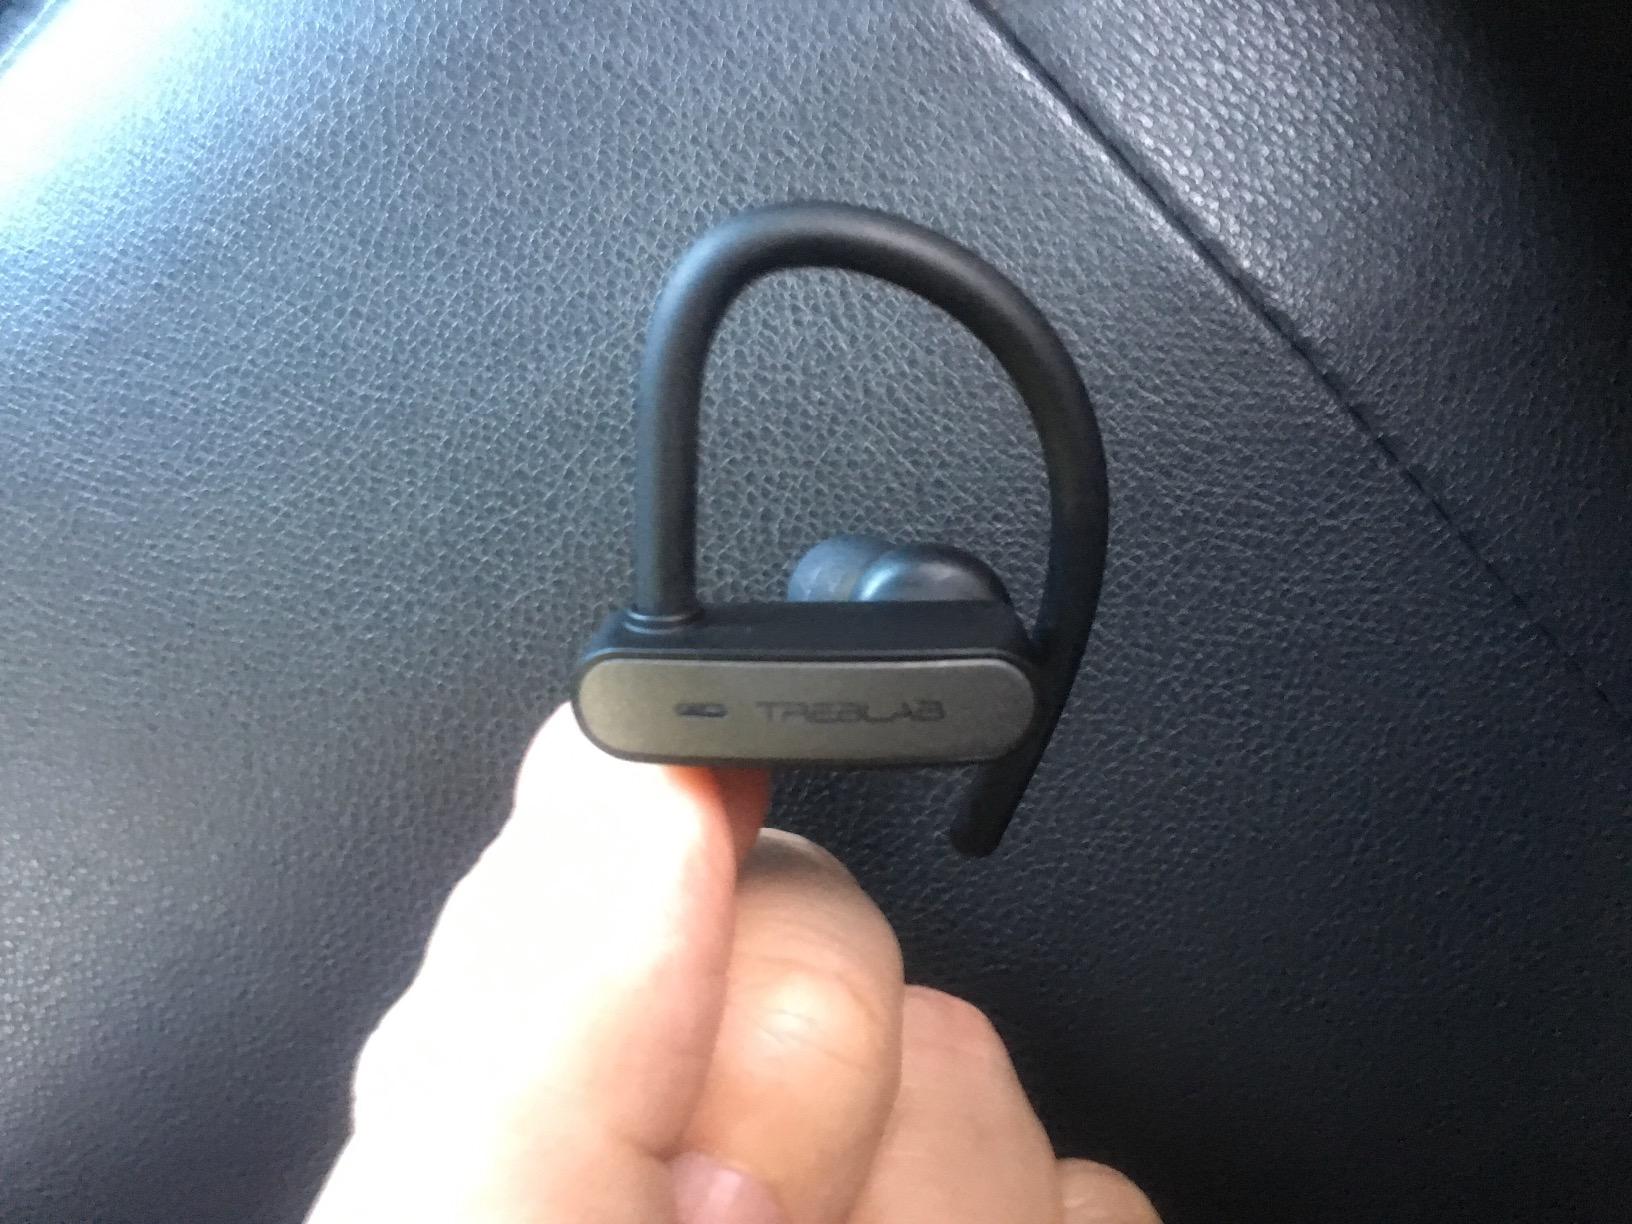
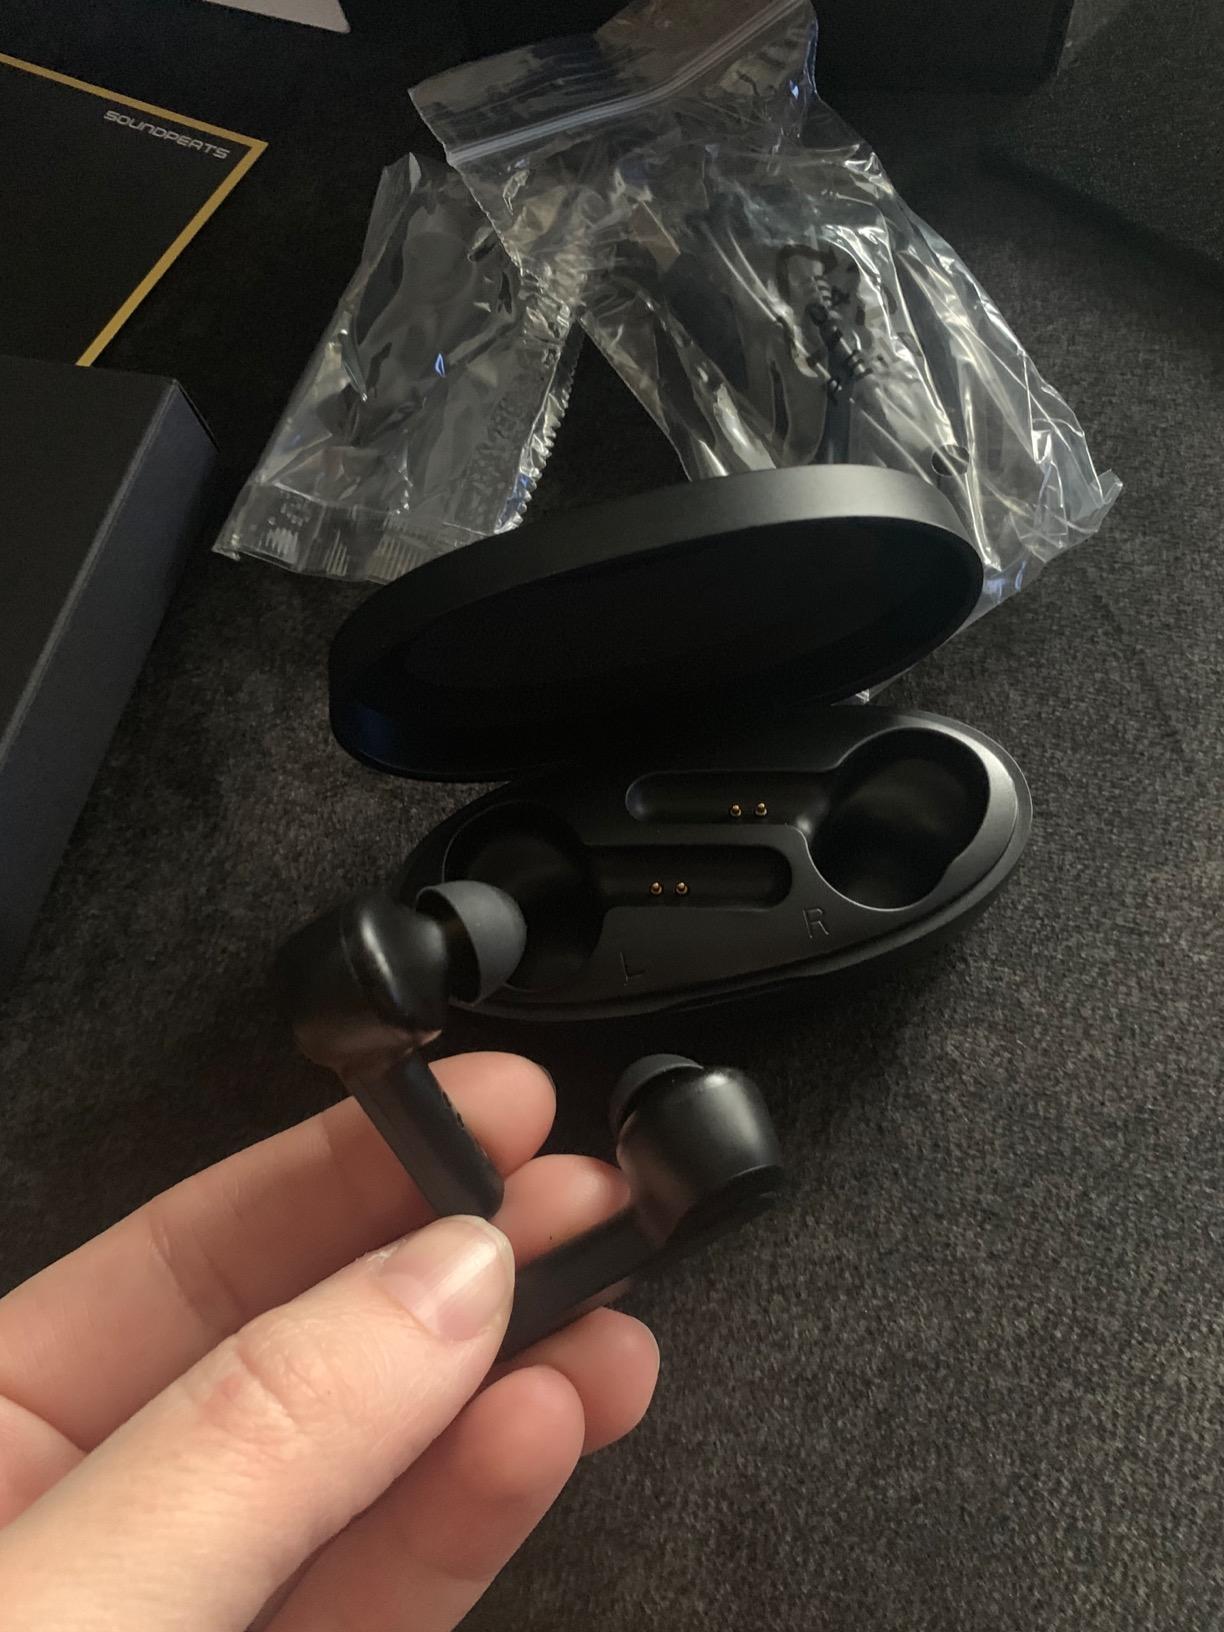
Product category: earbuds
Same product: no